Katherine Harris

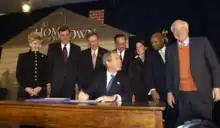
Congresswoman Harris joins President George W. Bush and other members of Congress at the bill signing ceremony for the American Dream Downpayment Act

In a 2004 speech in Venice, Florida, Harris claimed that a "Middle Eastern" man was arrested for attempting to blow up the power grid in Carmel, Indiana; Carmel Mayor James Brainard and a spokesman for Indiana governor Joe Kernan said they had no knowledge of such a plot. Brainard said he had never spoken to Harris.